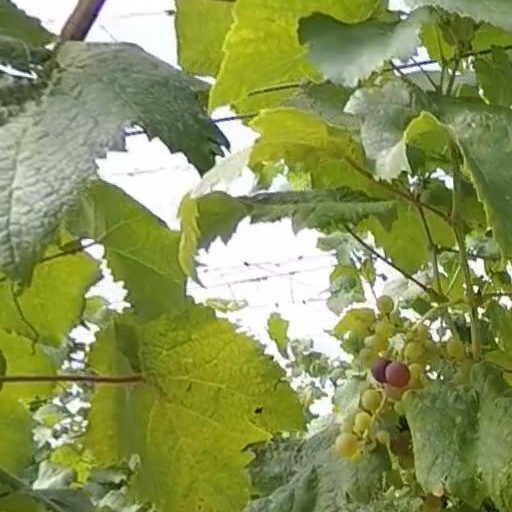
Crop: grape